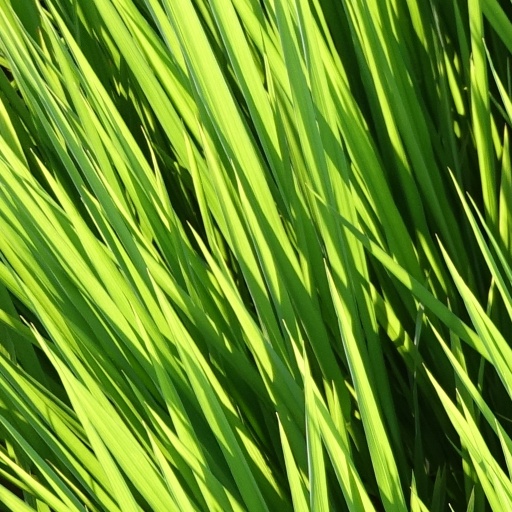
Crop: rice